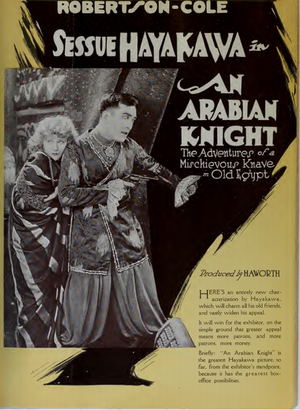
Prince d'Orient est un film américain réalisé par Charles Swickard, sorti en 1920.